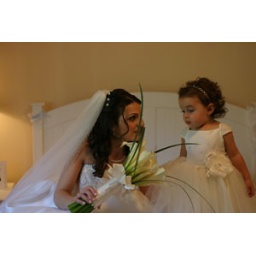
Jeanette with her flower girl Alessia in her bedroom before the wedding ceremony.